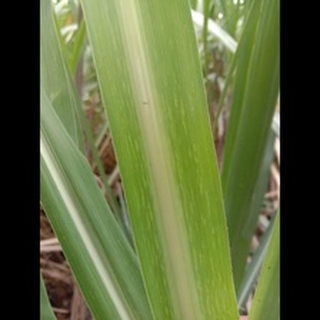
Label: sugarcane_mosaic